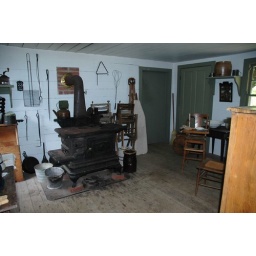
One heck of a stove in this size house